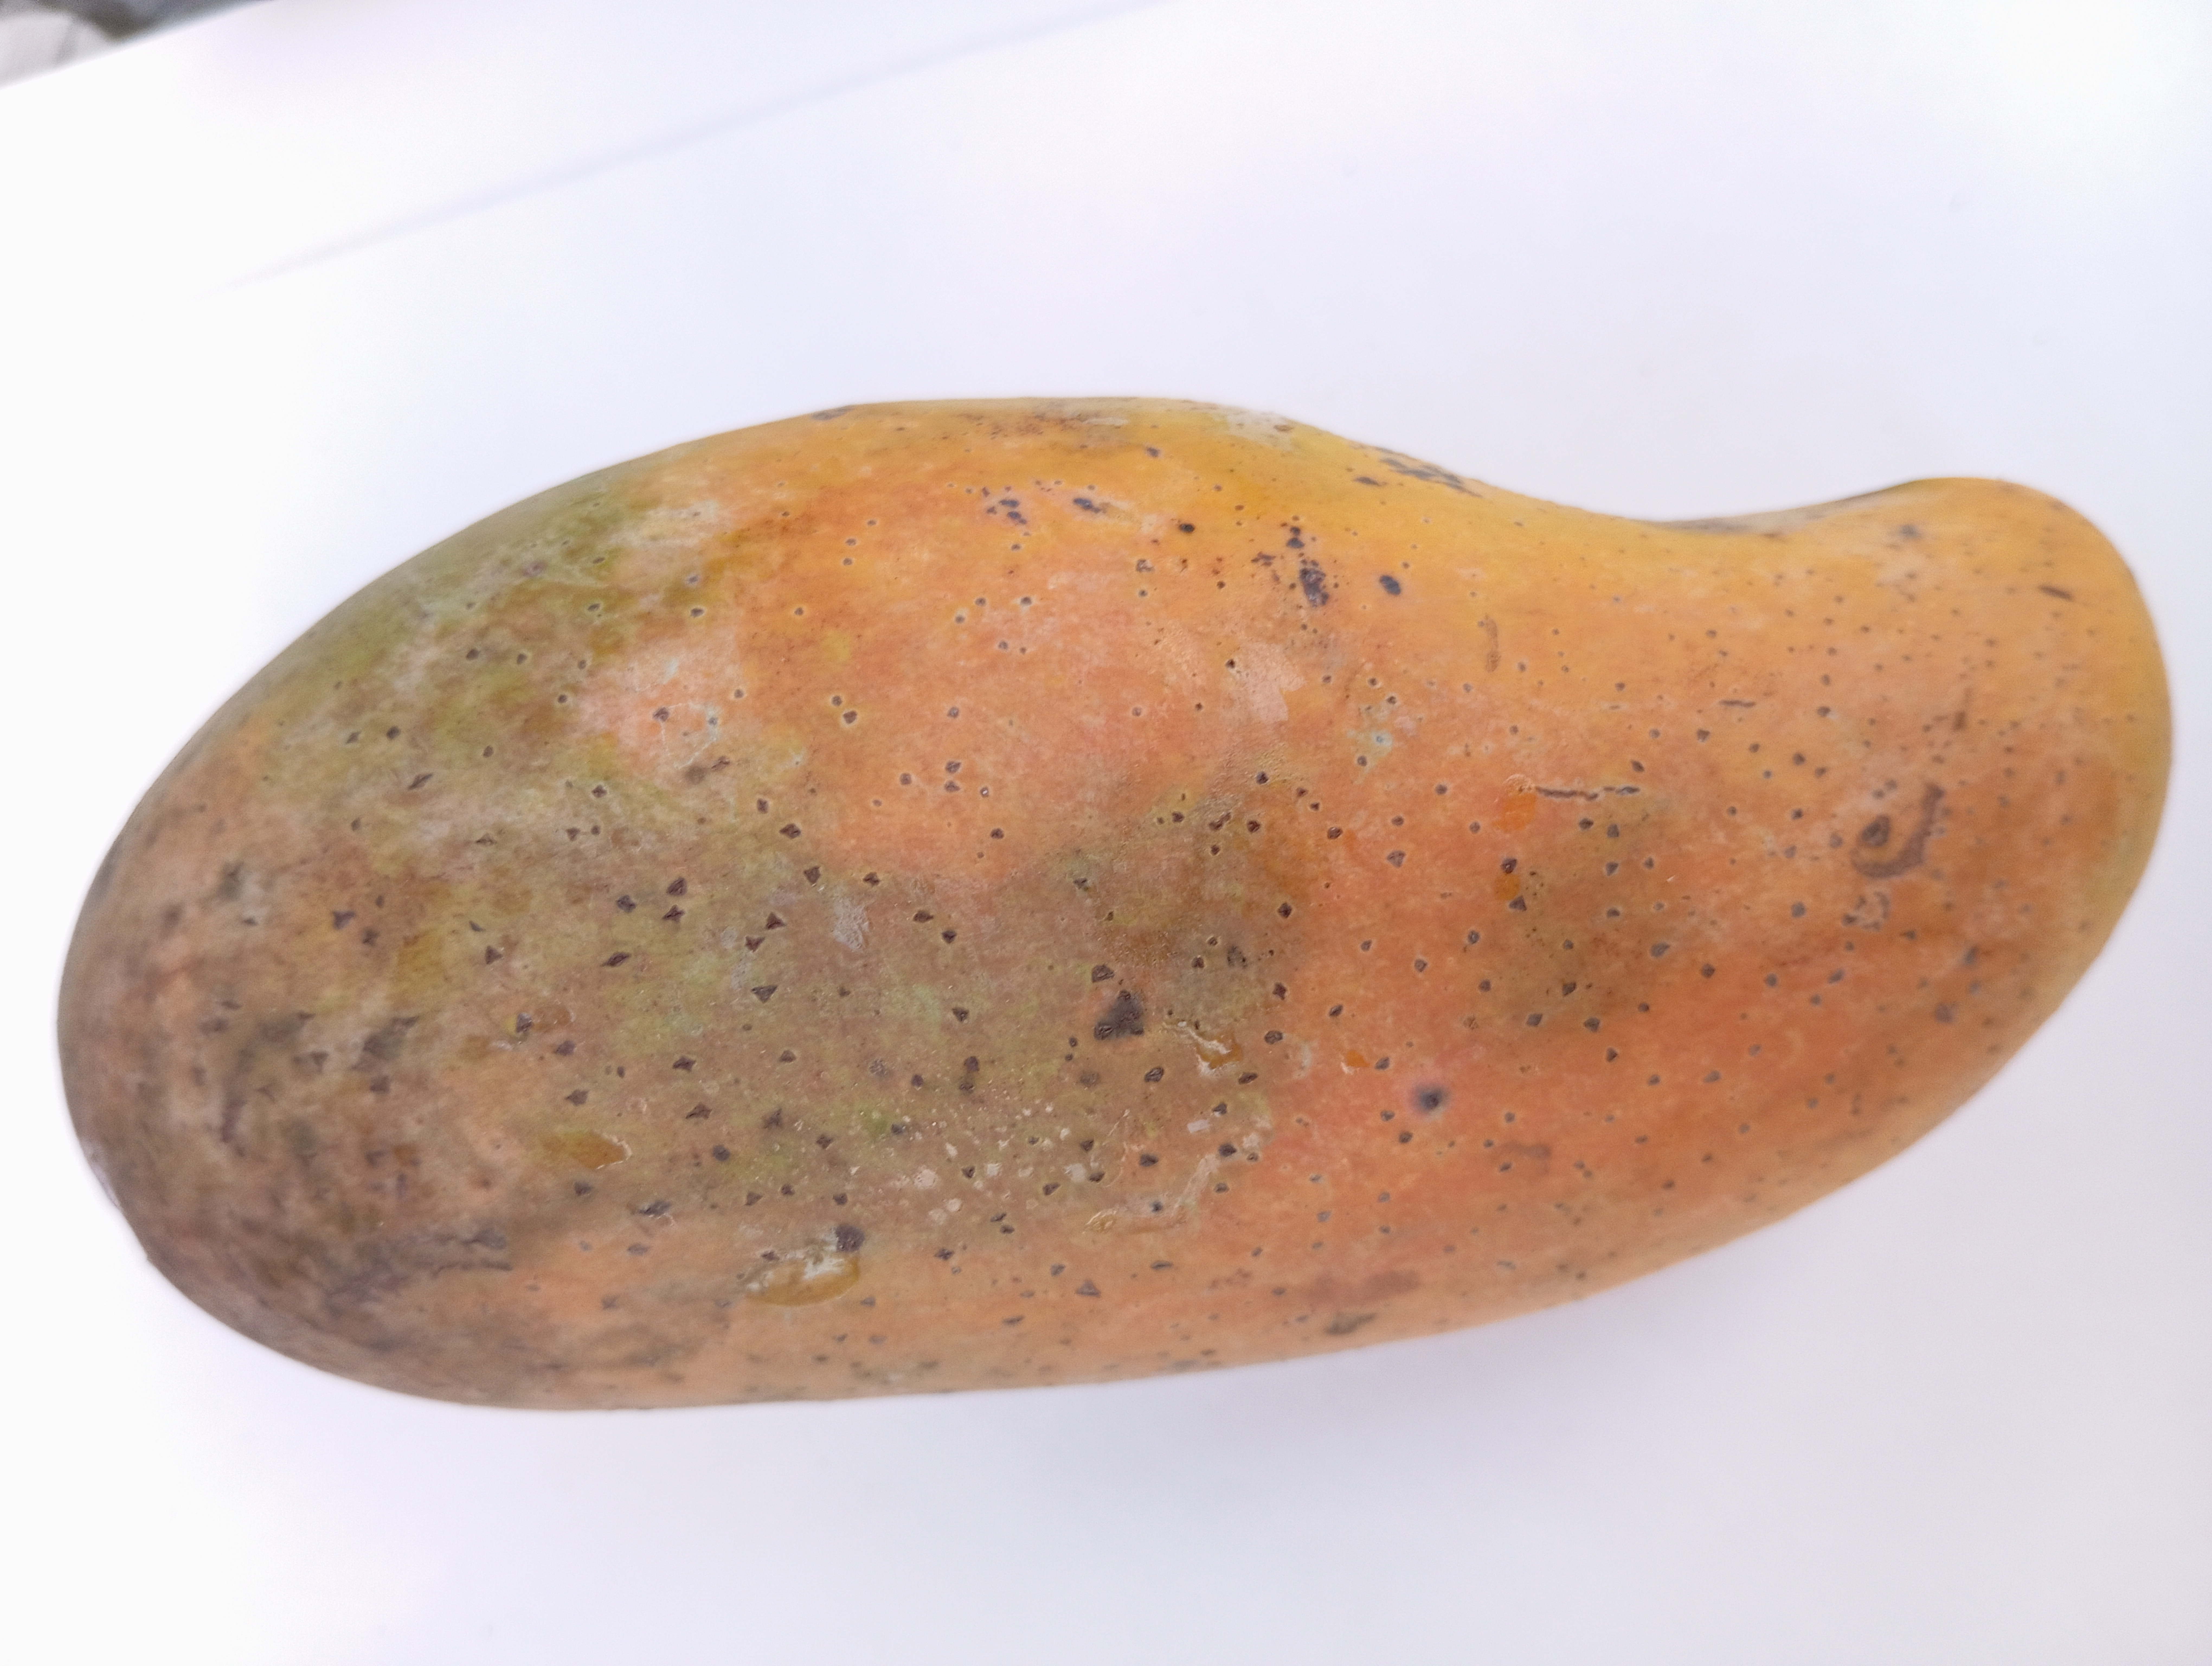
Mango variety: Banana